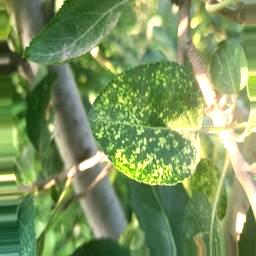
Label: Apple_Mosaic